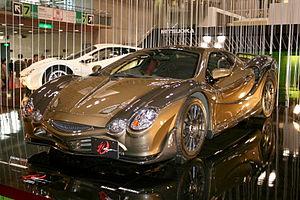
Mitsuoka Motor est un constructeur et importateur d'automobiles japonais fondé en Février 1968. La société a son siège social à Toyama, la capitale de la préfecture de Toyama, au Japon.